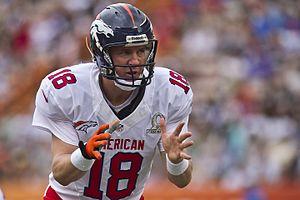
Peyton Williams Manning, né le 24 mars 1976 à La Nouvelle-Orléans en Louisiane, est un joueur de football qui a évolué au poste de quarterback dans la National Football League entre 1998 et 2016.